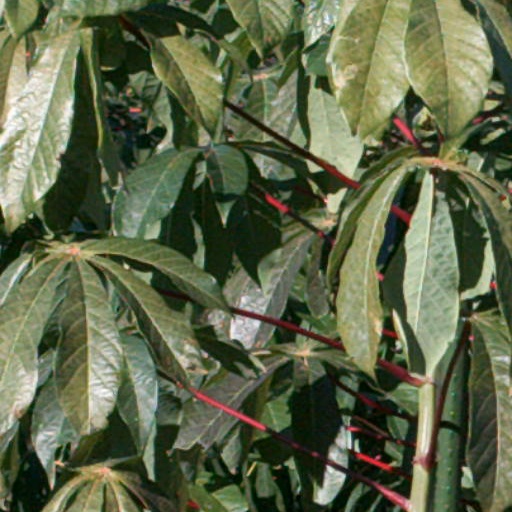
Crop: cassava